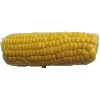
Label: corn